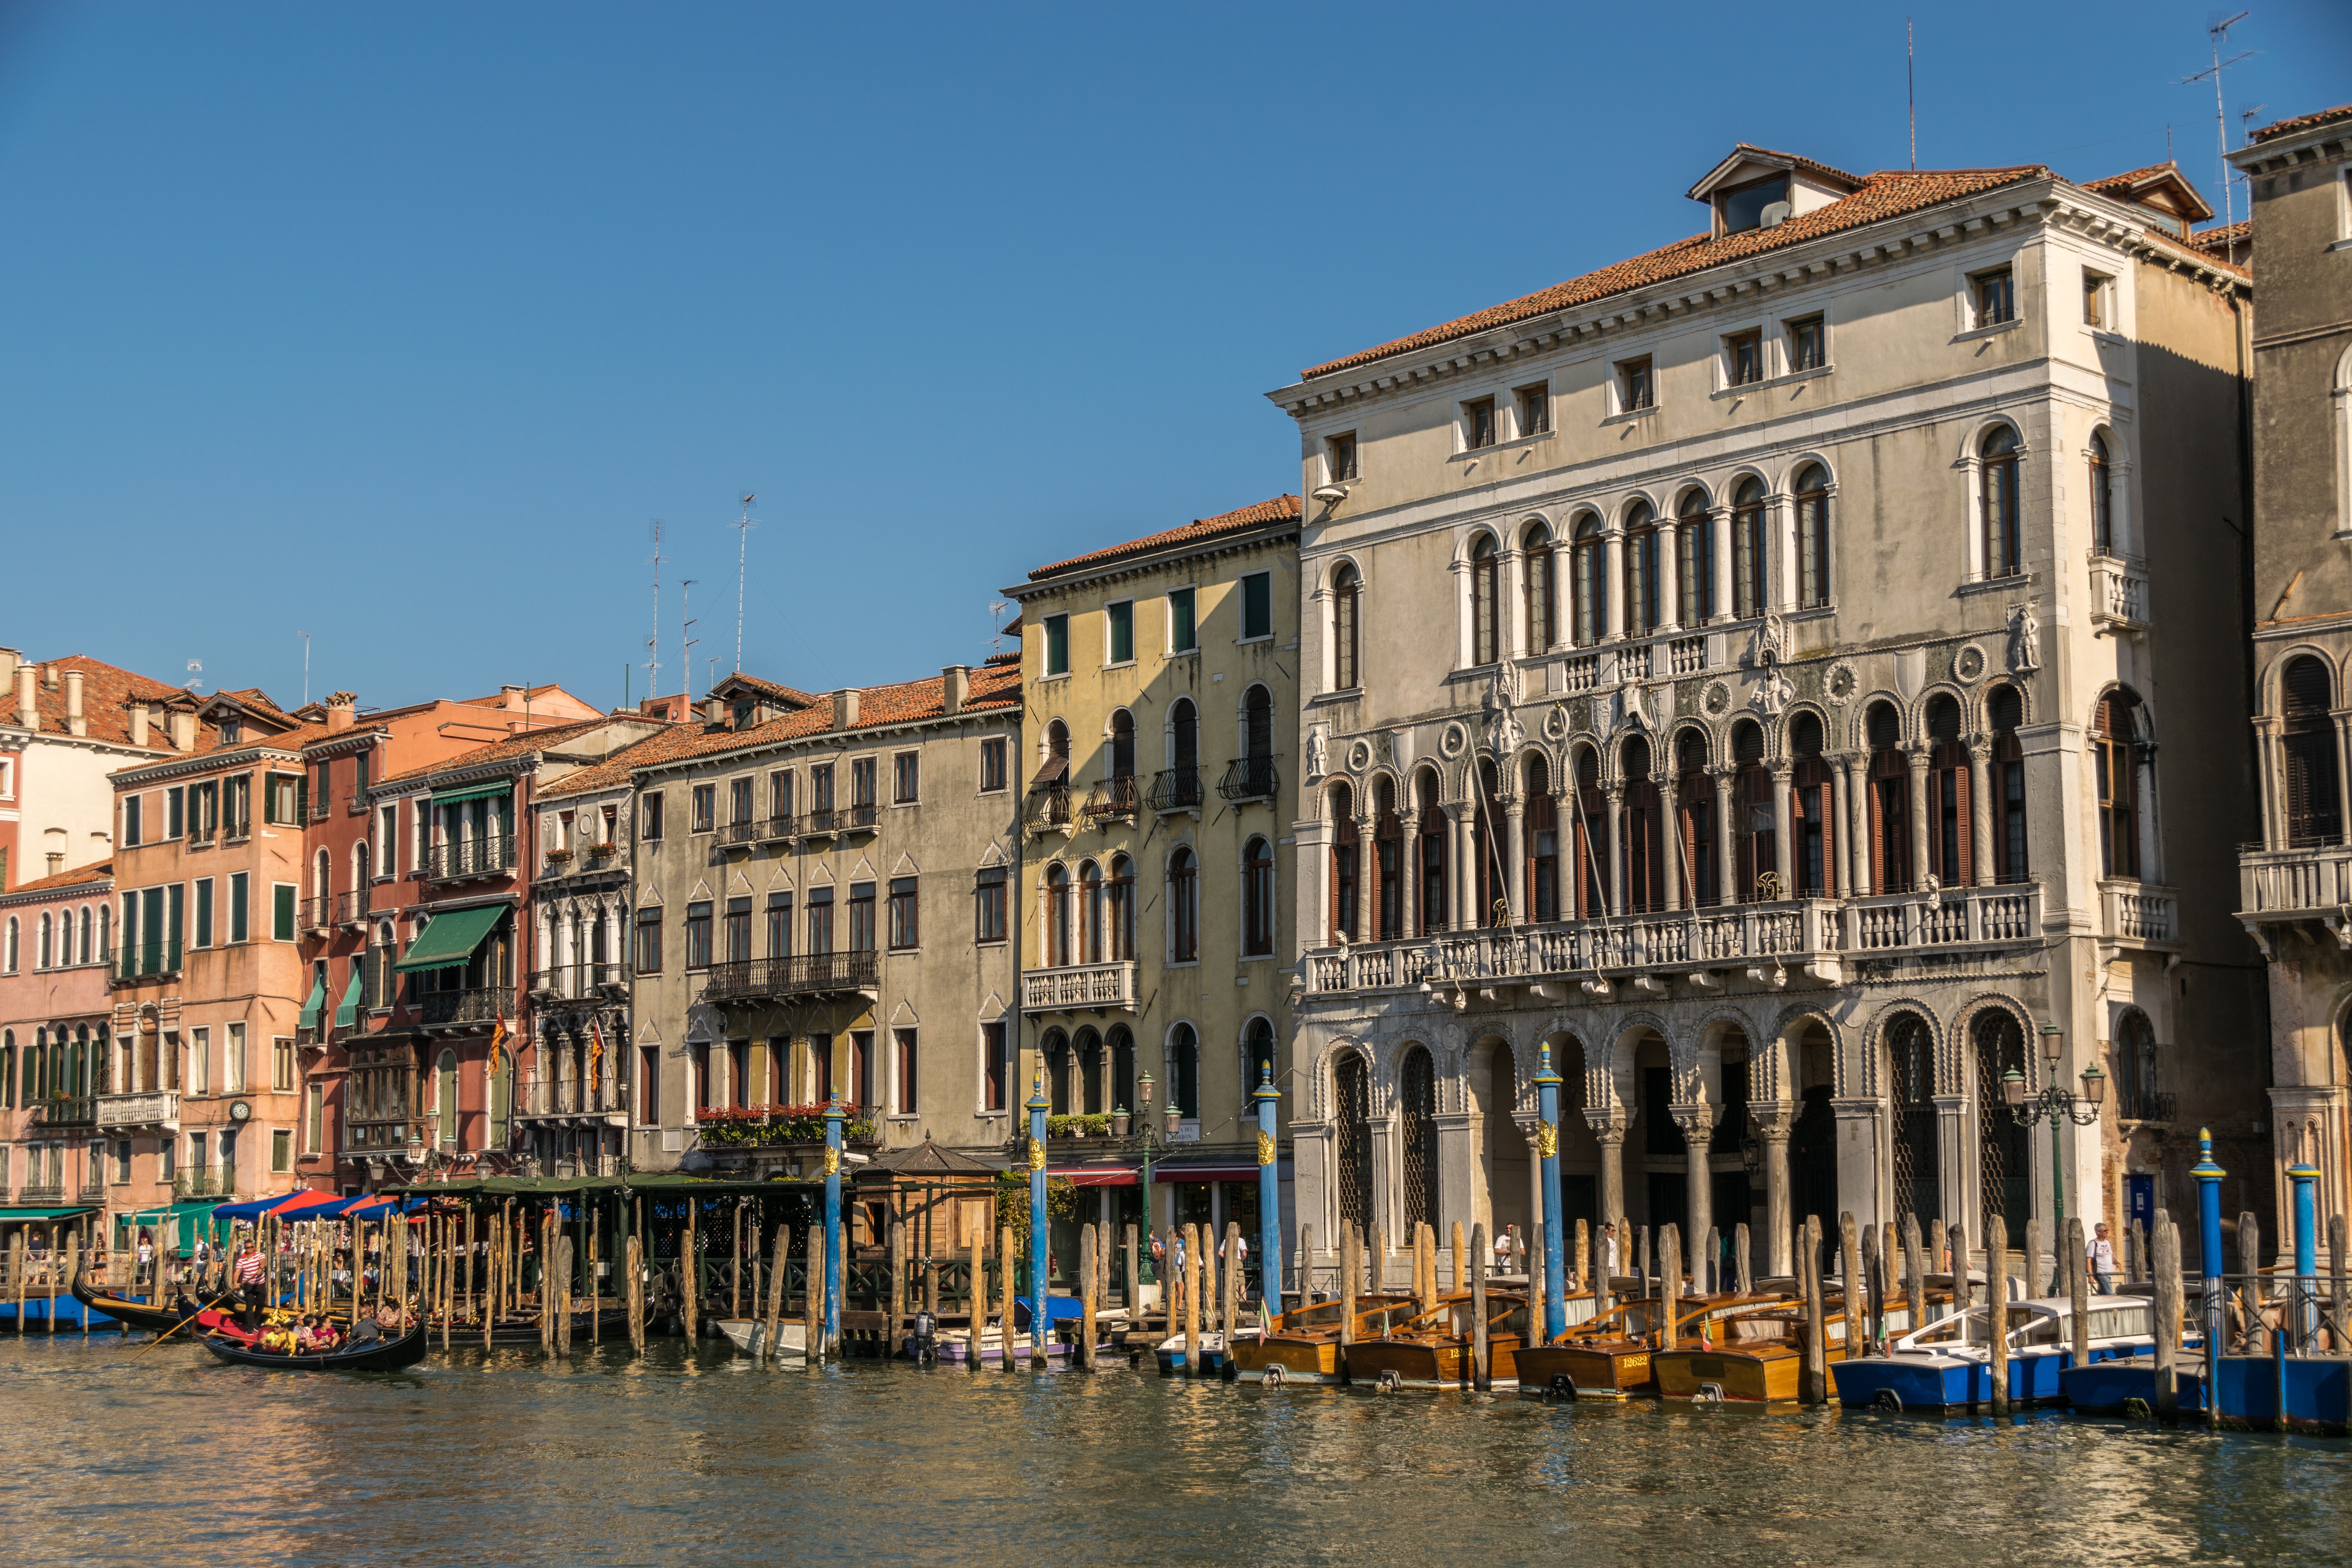
water, boat, town, view, building, city, canal, cityscape, vehicle, italy, venice, old building, waterway, body of water, boats, venezia, channel, gondolas, historically, old houses, waterways, canal grande, geographical feature